John O. Deshong

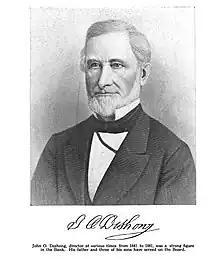

John Odenheimer Deshong (September 6, 1807 – May 28, 1881) was an American businessman and banker in Chester, Pennsylvania. He came from a wealthy family including his father Peter Deshong and son Alfred O. Deshong.